Guy-wire

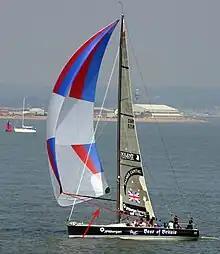
Guy (red arrow), controlling the spinnaker pole.

The guys supporting a sailboat mast are called "standing rigging" and in modern boats are stainless steel wire rope. Guys are rigged to the bow and stern, usually as a single guy. Lateral guys attach to "chain plates" port and starboard attached to the hull. Multiple guys are usually installed with spreaders to help keep the mast straight ("in column").